Léon Bollée

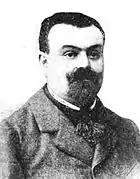

Bollée's family were well known bellfounders and his father, Amédée Bollée (1844–1917), was the major pioneer in the automobile industry who produced several steam cars. Both Léon Bollée and his older brother Amédée-Ernest-Marie (1867–1926) became automobile manufacturers.